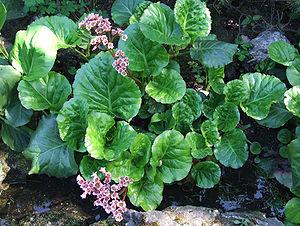
Bergenia crassifolia, la Bergénie à feuilles charnues, ou Bergénie ou l'Oreille-d'Éléphant est une plante herbacées de la famille des Saxifragaceae, originaire de Sibérie, d'usage horticole. Le nom synonyme Bergenia cordifolia Sternb. encore employé, a dû laisser la place à Bergenia crassifolia Fritsch, seul accepté maintenant par The Plant List.